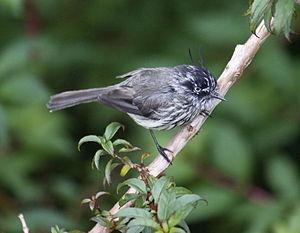
La province de Río Negro est une province de l'Argentine. Elle est située au sud du pays, en Patagonie. Elle est bordée au nord par la province de La Pampa, à l'est par celle de Buenos Aires, au sud par le Chubut et à l'ouest par le Neuquén et, séparée par la cordillère des Andes, par la République du Chili.
Le genre Anairetes regroupe six espèces de passereaux de la famille des Tyrannidae.
Le Taurillon mésange est une espèce de passereaux de la famille des Tyrannidae. Il mesure une dizaine de centimètres et possède une crête voyante et caractéristique. La tête est noire, avec des bandes blanches supra-lorales et post-oculaires. Son dos gris-brun terne contraste avec sa gorge blanche et sa poitrine couvertes de stries noires, et avec son bas-ventre d'un jaune pâle uni. Il y a peu de différences notables au niveau du plumage entre les différentes sous-espèces reconnues. Ce tyrannidé est très vocal et possède un large répertoire de chants.